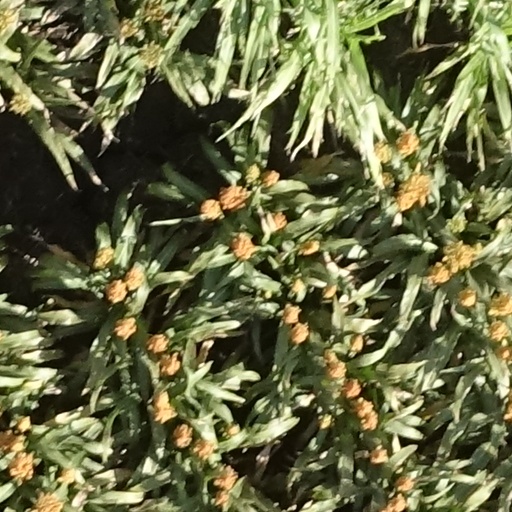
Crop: sorghum